Potion Craft

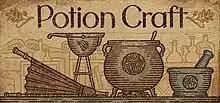
Steam cover art

Potion Craft (also titled as Potion Craft: Alchemist Simulator) is a video game created by Russian independent developer niceplay games and published by tinyBuild in 2022. Described as an "atmospheric management simulator set in a medieval fantasy world", "Potion Craft" is a management simulation game in which players operate a store producing and selling potions using alchemical ingredients. Upon release, "Potion Craft" received praise from critics for its novel and intuitive crafting mechanics, and was nominated for several awards at the 2023 Independent Games Festival.